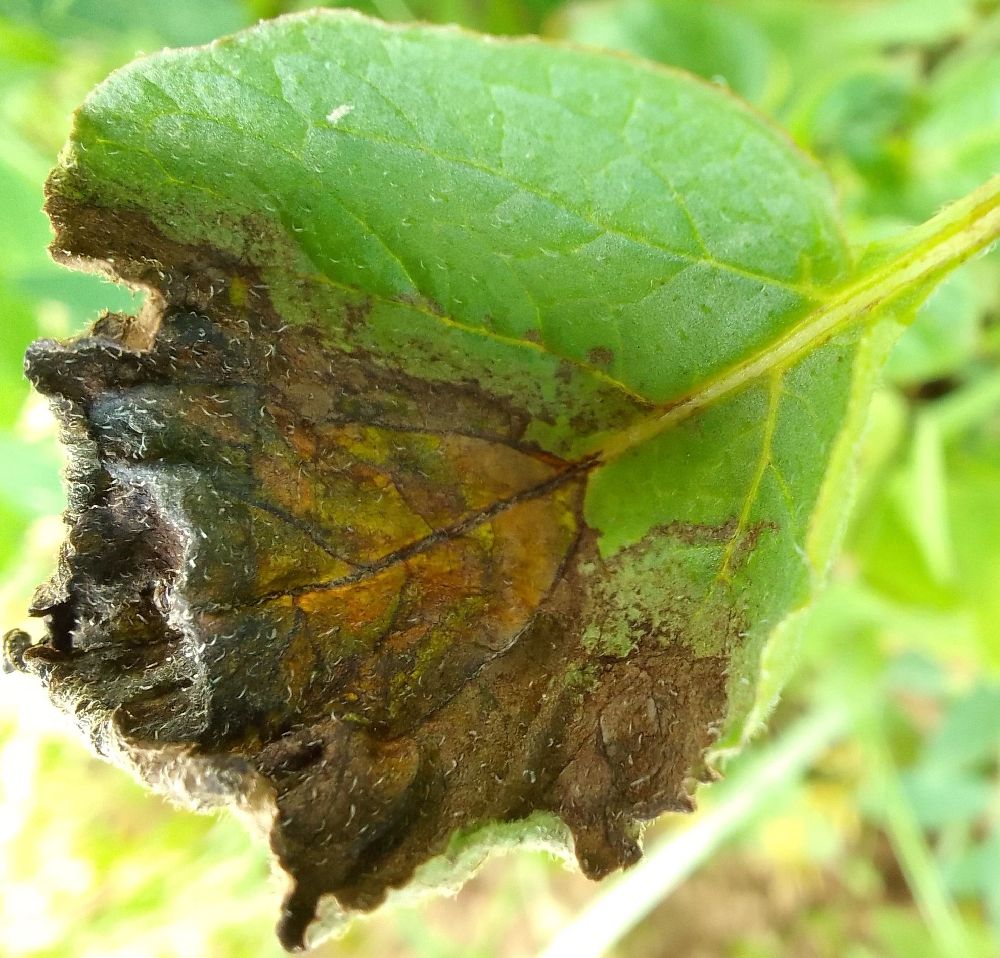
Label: Late blight